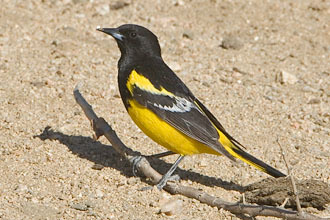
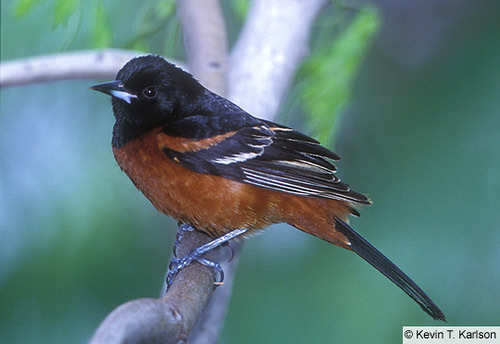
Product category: misc
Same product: yes